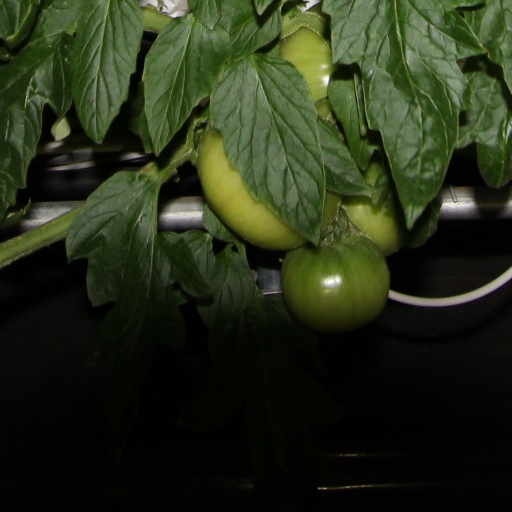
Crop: tomato